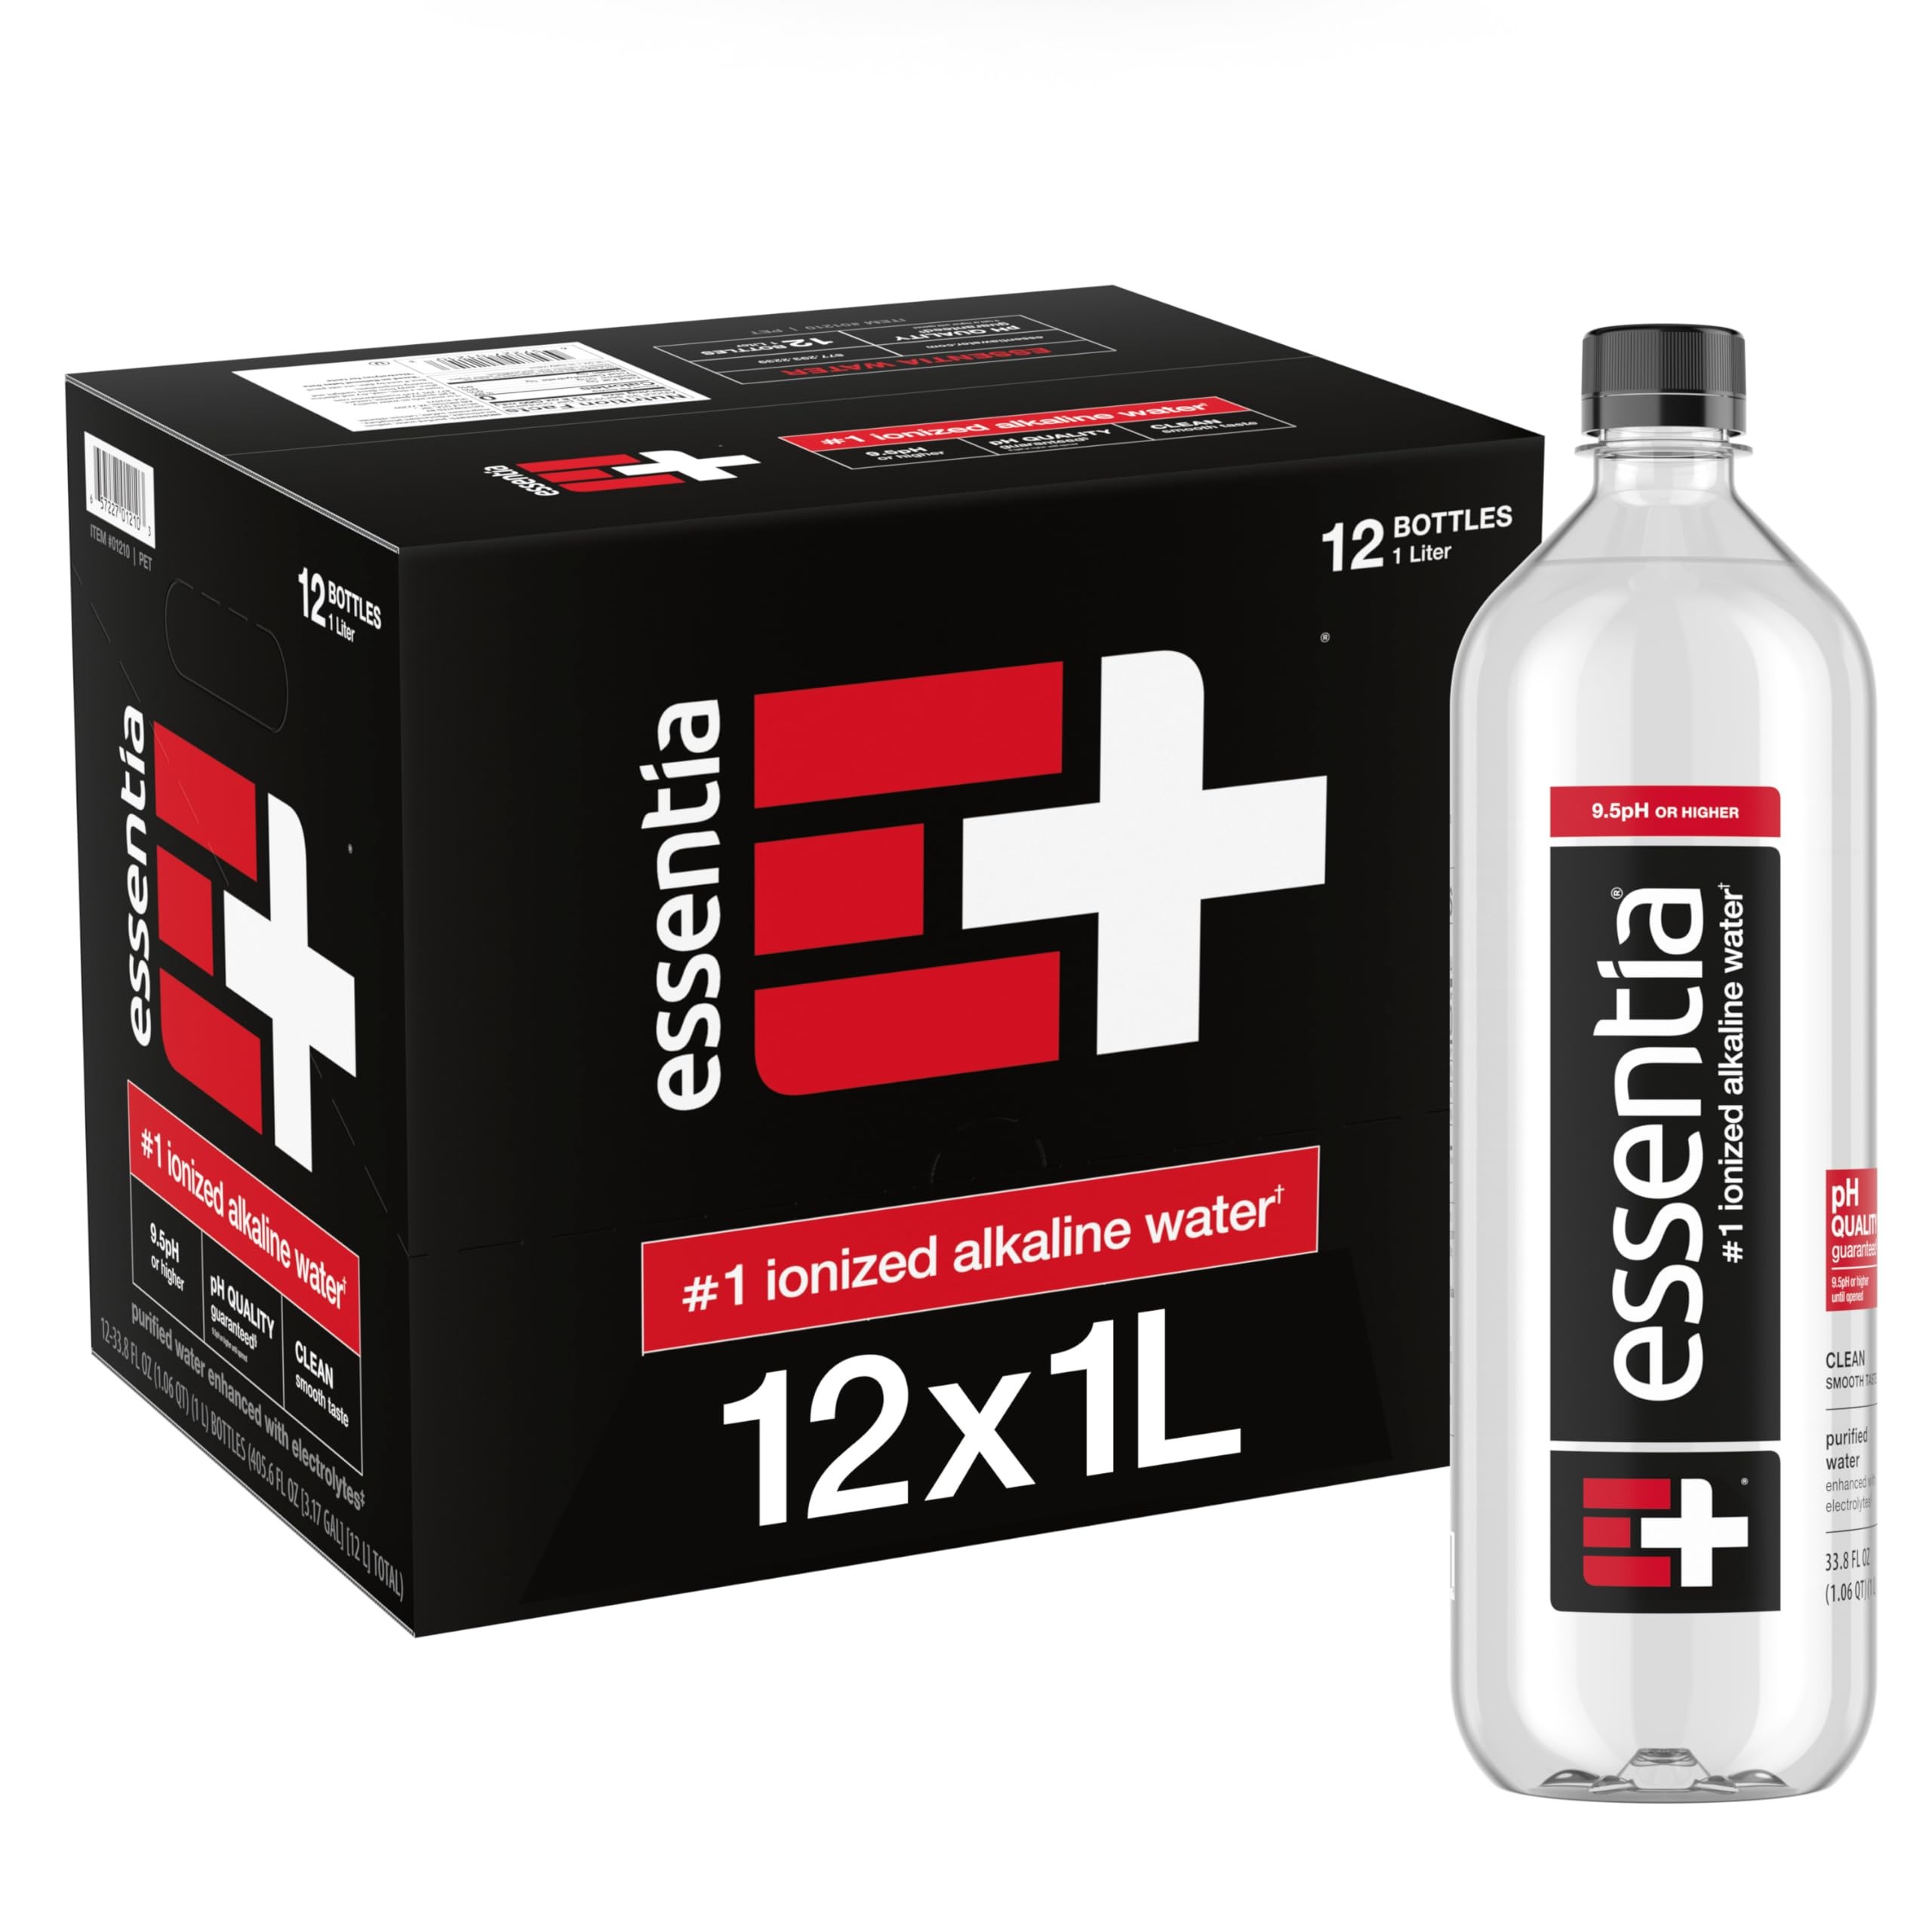
Item Name: Essentia Water Bottled, Ionized Alkaline Water:99.9% Pure, Infused With Electrolytes, 9.5 pH Or Higher With A Clean, Smooth Taste, 1 Litre (Pack of 12)
Bullet Point 1: ESSENTIA WATER 12 PACK: Twelve 1L (33.8 Fl Oz) Essentia Water bottles of ionized alkaline water that’s 99.9% pure with a pH of 9.5 or higher and a clean, smooth taste — so you can stop for nothing
Bullet Point 2: 99.9% PURE: Essentia Water is purified with micro filtration and reverse osmosis technology, resulting in Overachieving H2O that is 99.9% pure
Bullet Point 3: ENHANCED WITH ELECTROLYTES: Our proprietary blend of electrolytes is added not only for taste, but to complement the body's natural mix
Bullet Point 4: IONIZED HYDRATION: Our proprietary ionization process produces clean, smooth-tasting 9.5 pH water by removing bitter-tasting acidic ions
Bullet Point 5: TAKE HYDRATION TO THE NEXT LEVEL: Essentia Water is Supercharged Ionized Alkaline Water. So you can do what matters most to you and stop for nothing
Value: 405.77
Unit: Fl Oz

Price: 23.98